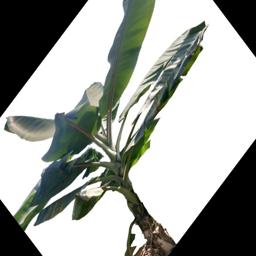
Label: MALBHOG LEAF